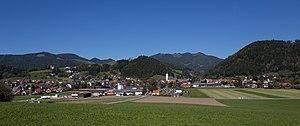
Passail est une commune autrichienne du district de Weiz en Styrie.